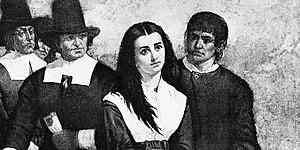
Goodwife "Goody" Ann Glover est la dernière personne pendue à Boston pour sorcellerie. Dans la ville voisine de Salem, le procès des sorcières de Salem se déroulera en 1692, soit à peine quatre ans plus tard.